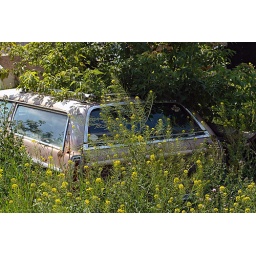
I spotted this car behind a fence... Rather surrounded by now...